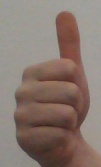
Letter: aleff